Liubov Charkashyna

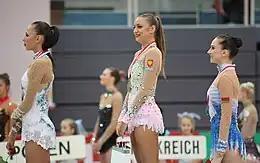
Charkashyna at the 2012 Grand Prix Vorarlberg all-around podium

Charkashyna started training in rhythmic gymnastics at a relatively late age, when she was nine years old. She made her senior international debut in 2003. She had a successful 2007 season, winning bronze in ribbon at the Grand Prix Final in Innsbruck, Austria.